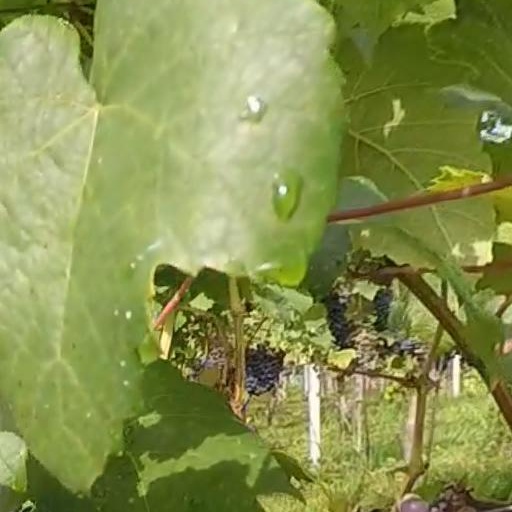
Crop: grape